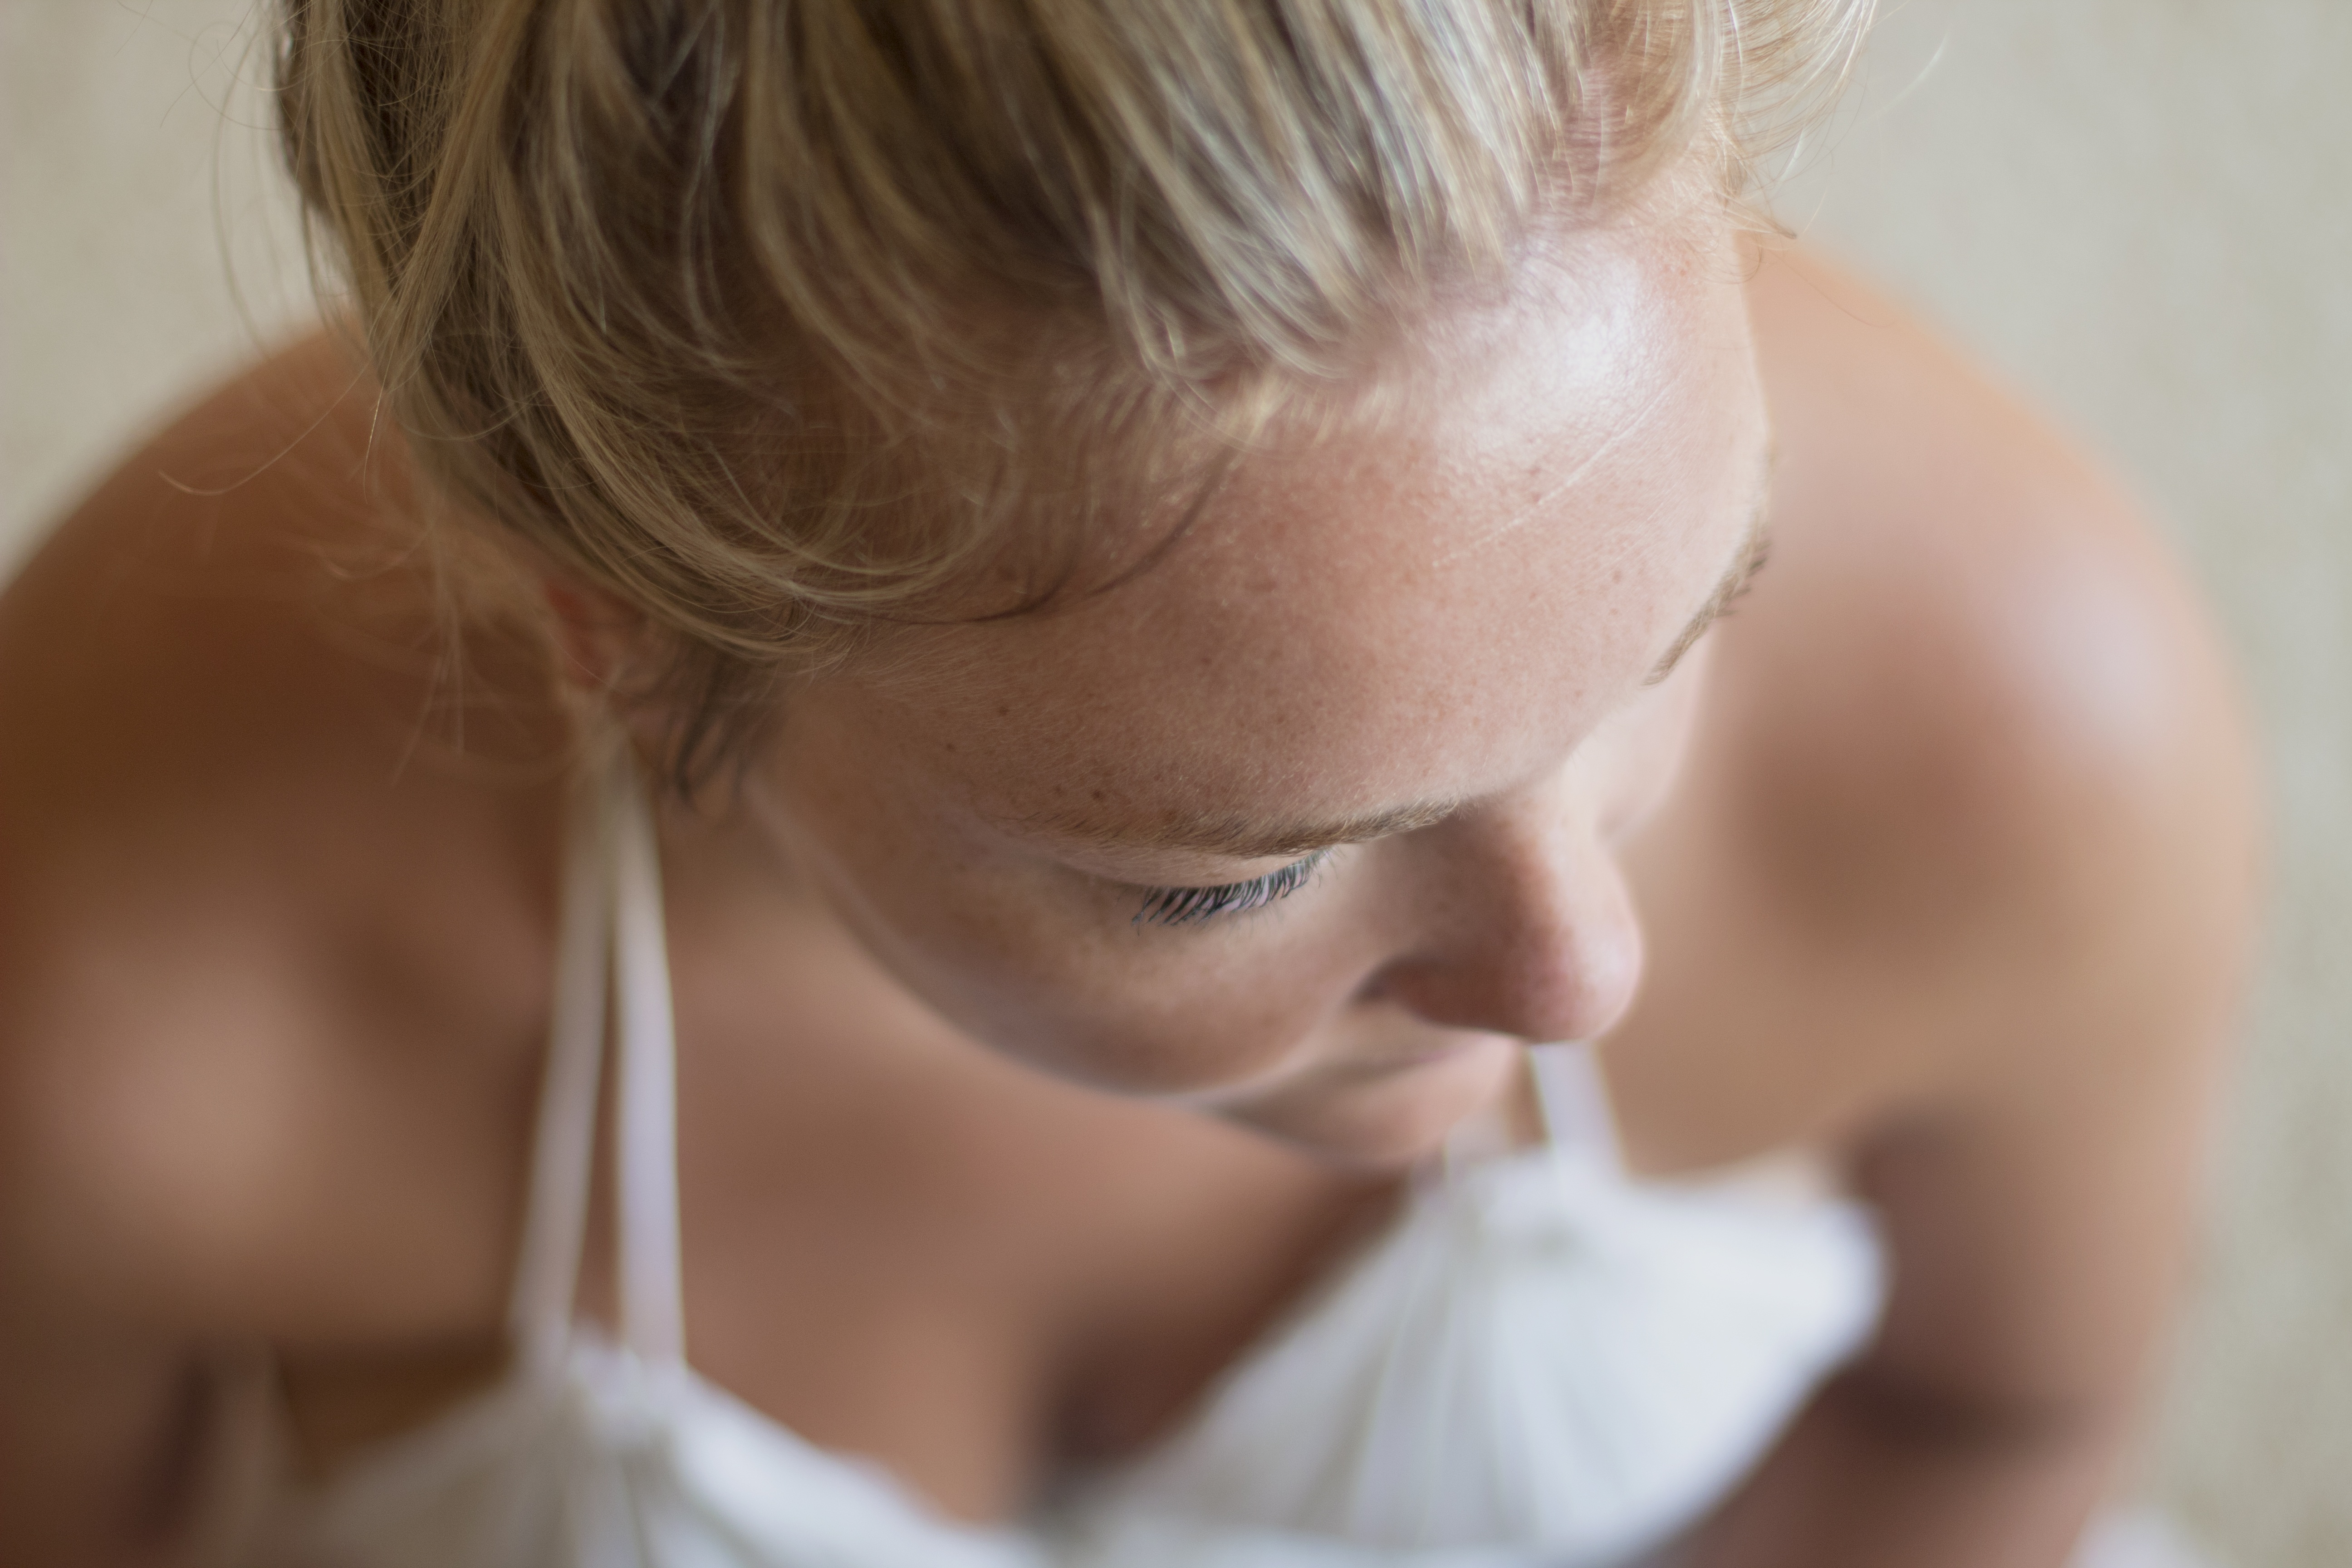
person, light, girl, woman, hair, white, female, portrait, young, serene, child, healthy, bride, hairstyle, close up, face, nose, infant, toddler, eye, head, skin, beauty, beautiful, blond, casual, attractive, freckles, pretty girl, sense, portrait photography